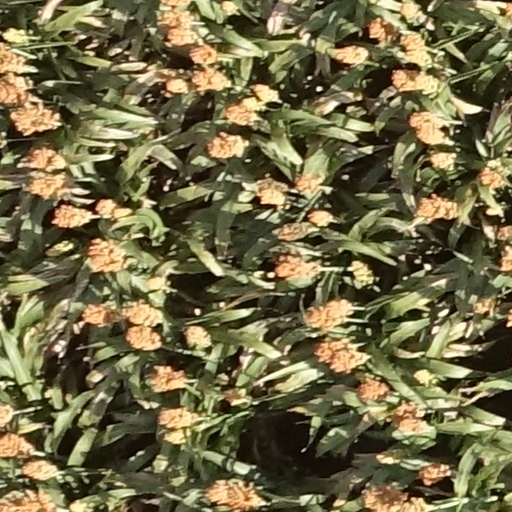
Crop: sorghum